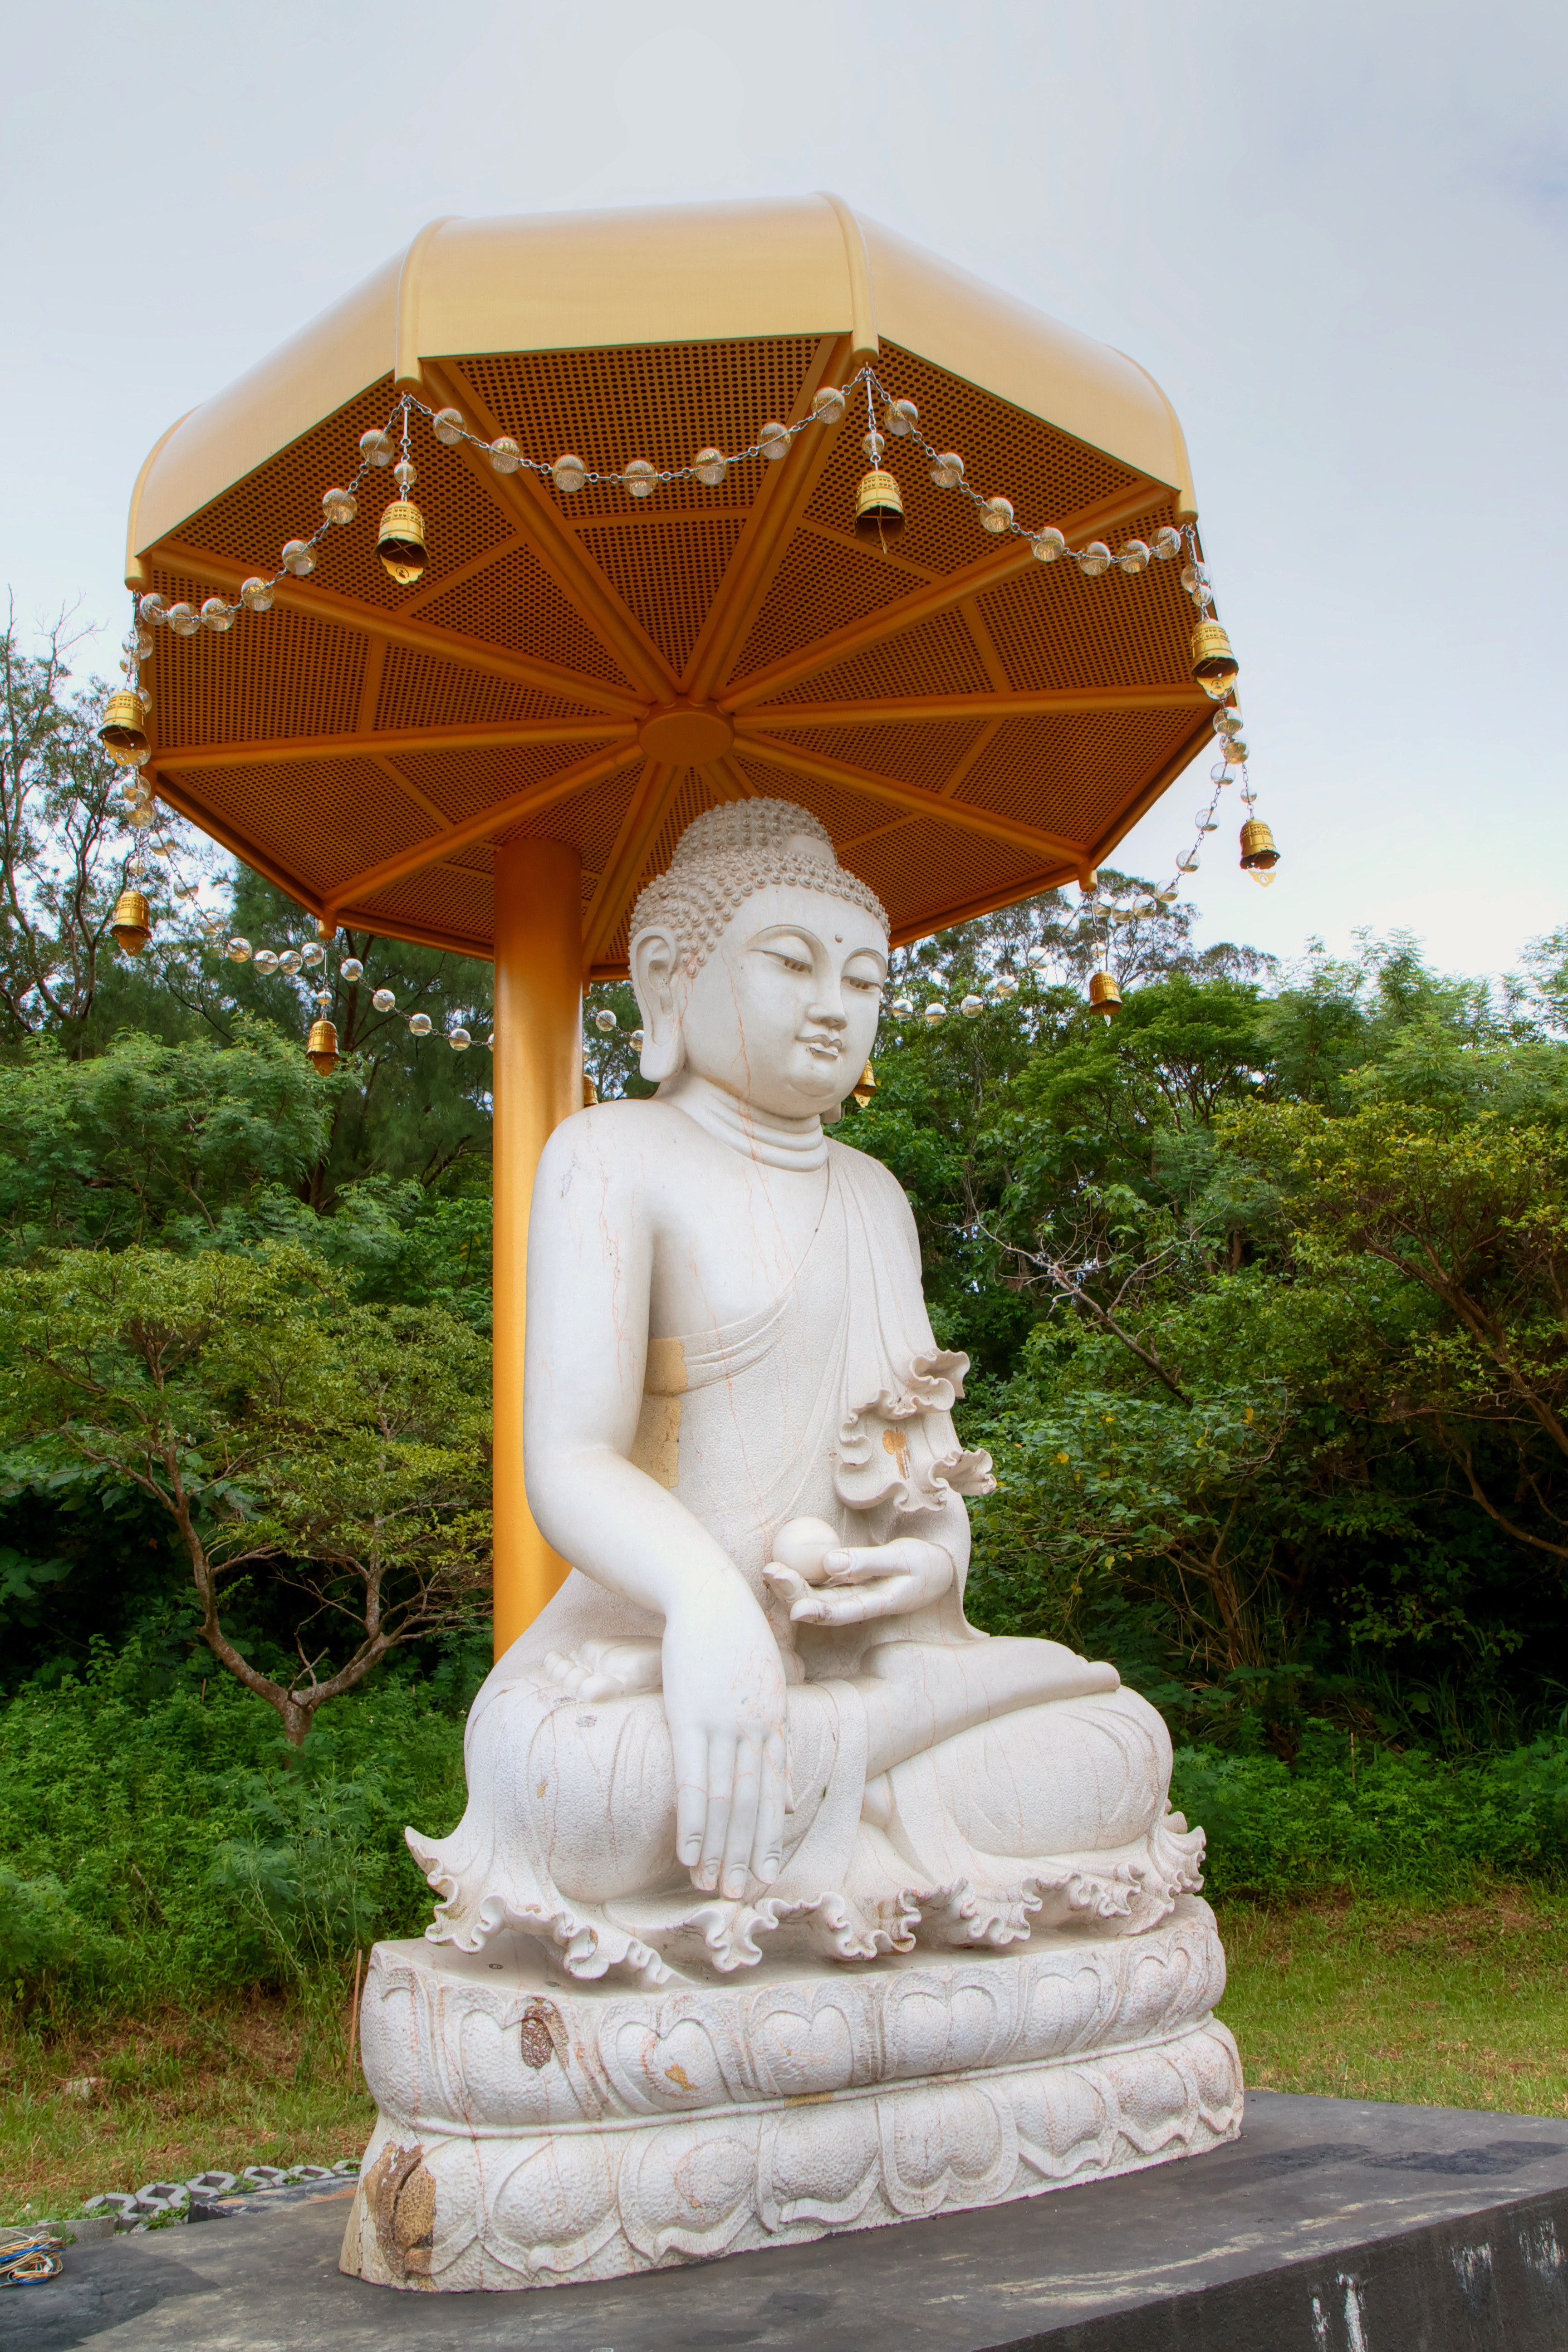
monument, statue, buddhism, sculpture, art, temple, carving, wat, buddha statues, artistic conception, gautama buddha, ancient history, human positions